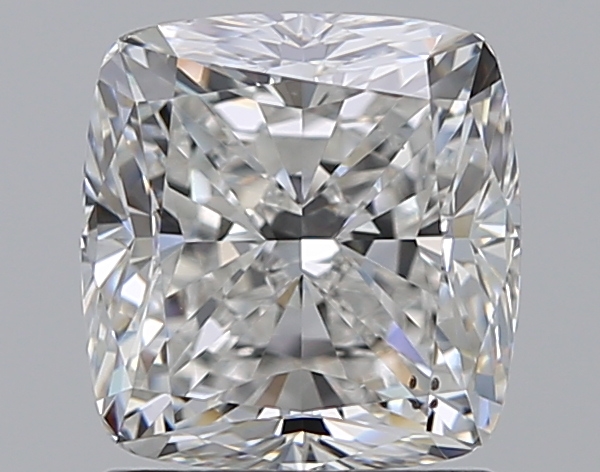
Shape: cushion
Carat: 1.5
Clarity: SI1
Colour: F
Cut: VG
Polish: EX
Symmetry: EX
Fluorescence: N
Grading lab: GIA
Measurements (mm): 6.42 x 6.17 x 4.41